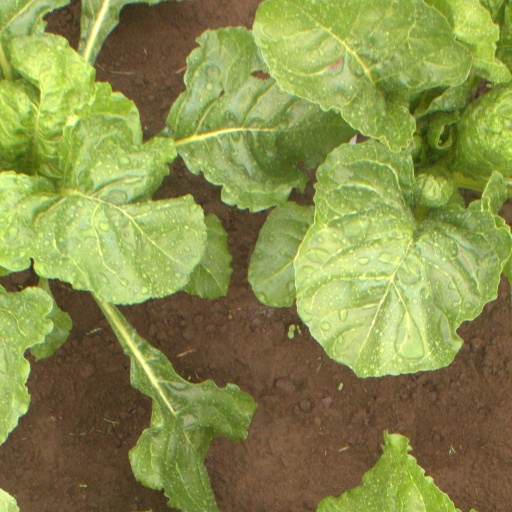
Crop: sugar beet